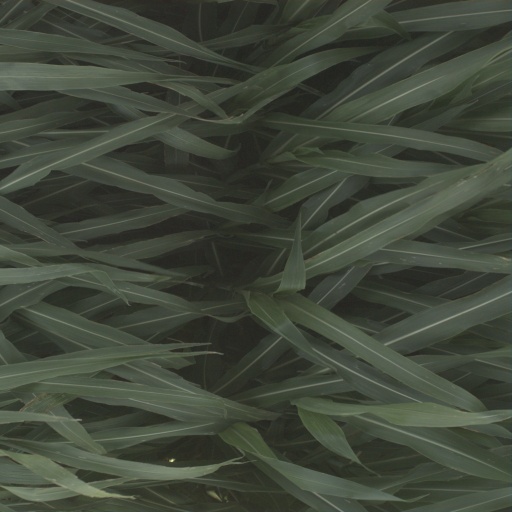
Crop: sorghum